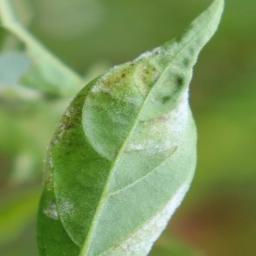
Label: powdery mildew